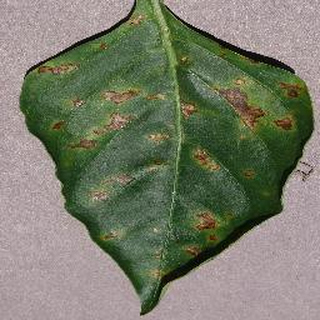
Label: bell_pepper_bacterial_spot